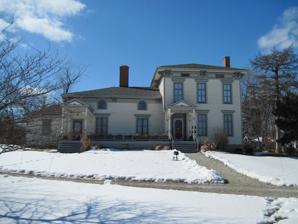
Building: Noble–Seymour–Crippen House
Country: United States of America
Year built: 1833
Historic house in Illinois, United States United States historic place Noble–Seymour–Crippen House U.S. National Register of Historic Places Chicago Landmark Noble–Seymour–Crippen House Show map of Chicago metropolitan area Show map of Illinois Show map of the United States Location 5622-5624 N. Newark Ave., Chicago, Illinois Coordinates 41°59′1″N 87°47′45.5″W / 41.98361°N 87.795972°W / 41.98361; -87.795972 Built 1833 Architectural style Italianate NRHP reference No. 00000950 Significant dates Added to NRHP August 10, 2000 Designated CL May 11, 1988 The Noble–Seymour–Crippen House is a mansion located at 5624 North Newark Avenue in Chicago 's Norwood Park community area .  Its southern wing, built in 1833, is widely considered the oldest existing building in Chicago. As well as the 22nd oldest in the state of Illinois . History The southern wing of the house was originally used as a farmhouse by Mark Noble Sr., an English immigrant. The frame structure was approximately 25 by 30 feet (7.6 m × 9.1 m) and the main entrance was in the center of the south-facing end, facing Talcott Road. It was built with white pine on a brick foundation. The center of the building featured a fireplace and there was probably a basement. A window was found on each side of the main door; there were probably also two windows along each of the long sides. In 1868, Thomas Hartley Seymour of the Chicago Board of Trade purchased the house and surrounding land. He immediately added an Italianate style northern wing to accommodate his large family and servants. He also raised the roof on the older section, the south wing, to build a second floor. This also allowed for the implementation of round, arched windows. A small, wood frame summer kitchen was added to the south gable of the south wing. The family used the first floor of the former Noble house as a large dining room and they used the second floor as servants' quarters. To ensure architectural harmony with the newer section, a frieze was added to this wing below the roof. The Italianate addition has a typical floor plan for the era. A side entry hall with a stairway opens to a parlor, library, and dining room (the latter being the former Noble house). The second floor was used for bedrooms with a connecting door to the servants' quarters. In the 1890s, Seymour built a wood porch stretching from the south wing entrance to the Italianate entrance. Porticoes were installed over each door. The Seymour family lived at the site until 1916, when they sold it to Stuart and Charlotte Allen Crippen, a concert pianist and an actress.  During the 1920s, the Crippens installed indoor plumbing and electricity and added a second stairway to the Noble wing.  The Crippen children and grandchildren sold the building to the Norwood Park Historical Society in 1987. The Noble–Seymour–Crippen House received Chicago Landmark status on May 11, 1988. It was added to the National Register of Historic Places on August 10, 2000. Since 1998, the building has served the Norwood Park Historical Society Museum and community center. Notes